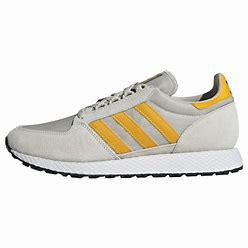
Brand: Adidas
Model: Forest Grove